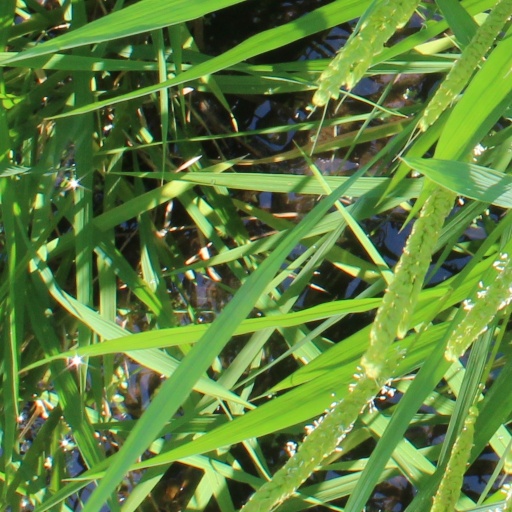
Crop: rice